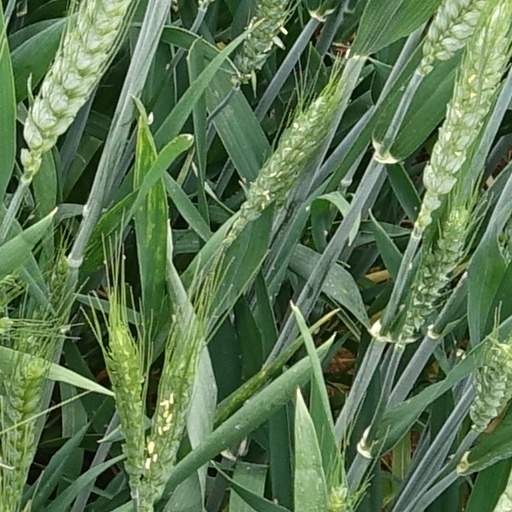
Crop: wheat